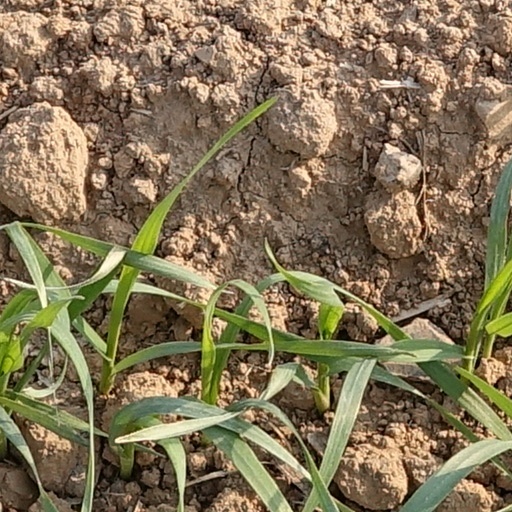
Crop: wheat